Whitney North Seymour

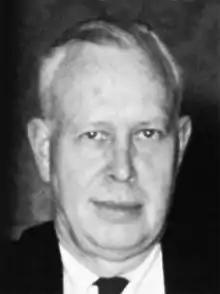

Whitney North Seymour Sr. (January 4, 1901 – May 21, 1983) was an American attorney who worked primarily as a trial lawyer. He served as assistant solicitor general during the presidency of Herbert Hoover. In 1960, he was elected the 84th president of the American Bar Association. Seymour served for many years as the managing partner of the law firm Simpson Thacher & Bartlett.